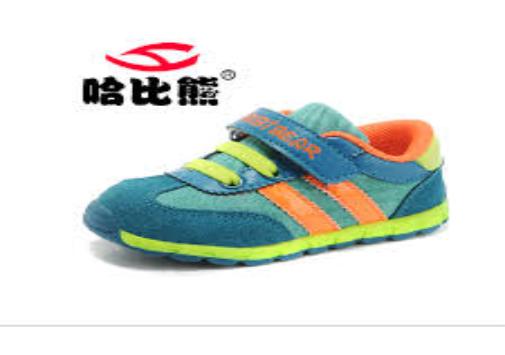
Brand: habixiong
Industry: Clothes